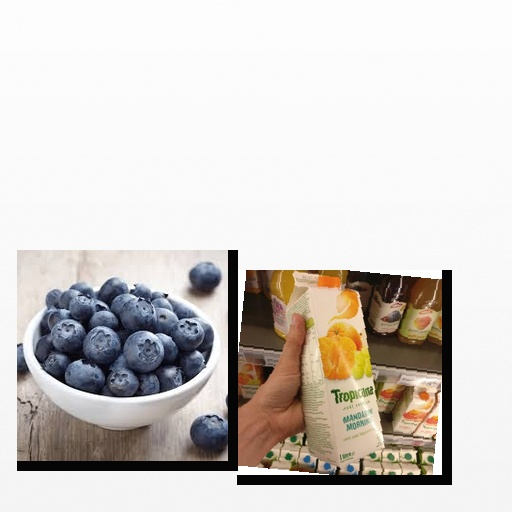
Food items: mandarin_juice, blueberry